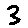
Label: 3